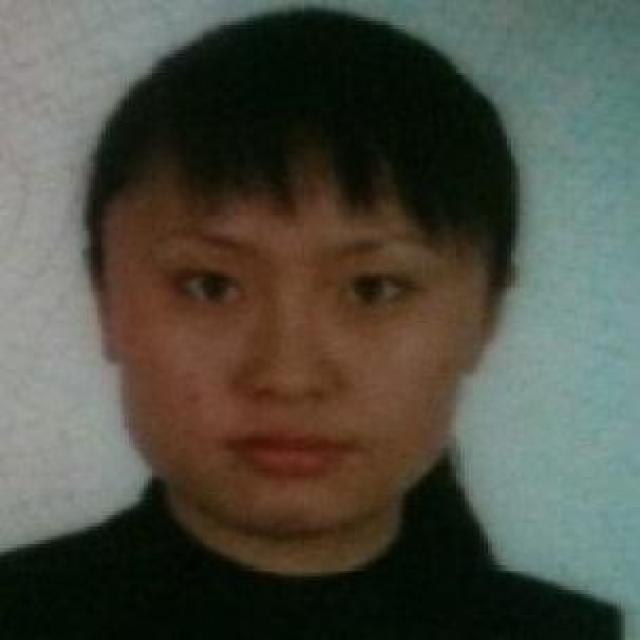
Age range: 21-44